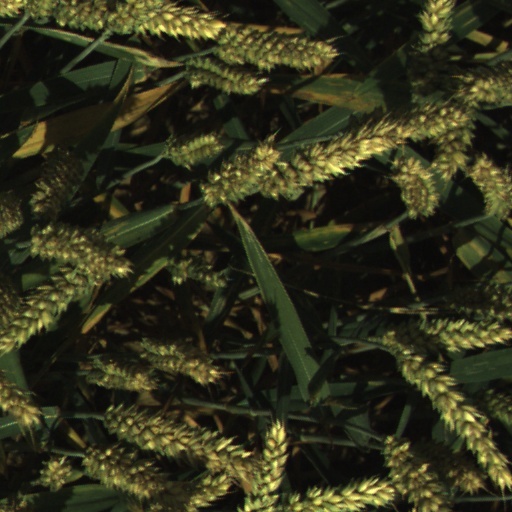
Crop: wheat